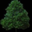
Label: maple_tree